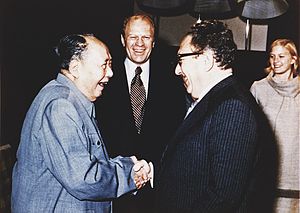
Politbureauet for det kinesiske kommunistparti / Medlemmer af det 10. politbureau (1973-1977)
Mao Zedong, 1975
Politbureauet for det kinesiske kommunistparti, indtil 1927 kaldt Centralbureauet, er en gruppe på 19 til 25 personer som fører tilsyn med Det kinesiske kommunistparti. Til forskel fra politbureauer i andre kommunistpartier er den politiske magt i politbureauet centraliseret i Politbureauets stående komité. Politbureauet udnævnes nominelt af Centralkomiteen for det kinesiske kommunistparti, men i praksis har politbureauet været selvrekrutterende.